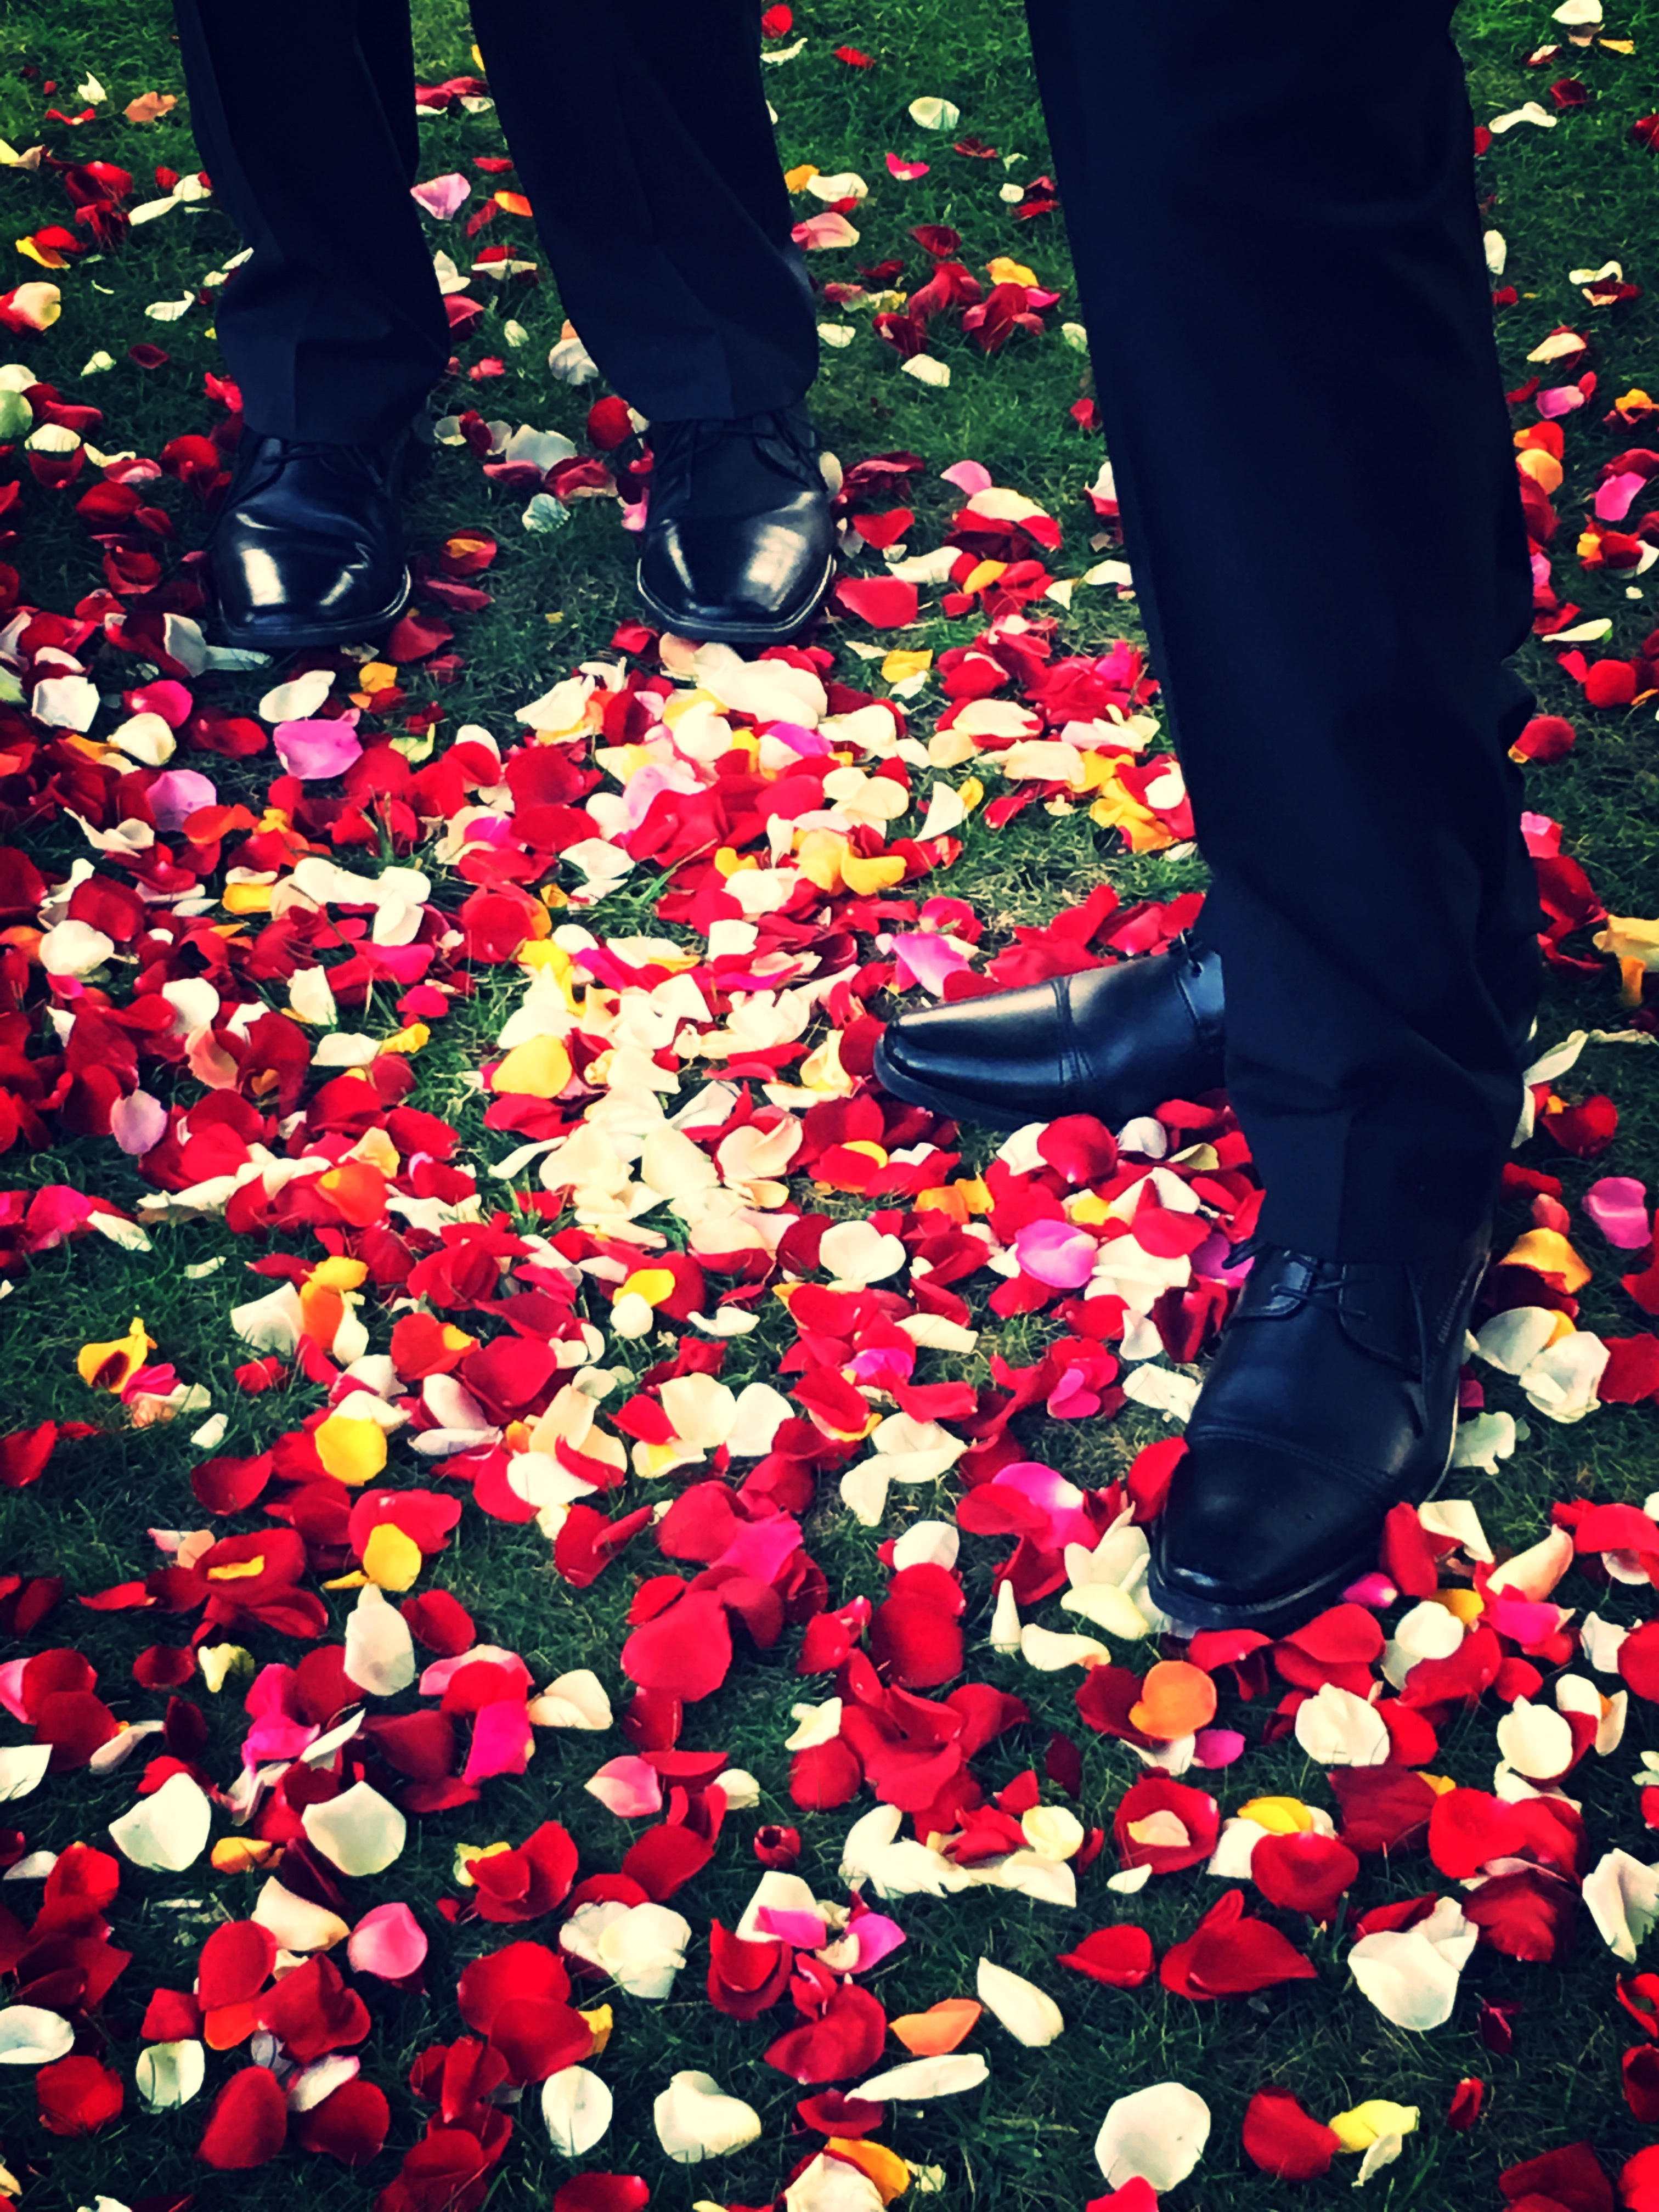
leaf, flower, petal, pattern, spring, red, color, autumn, art